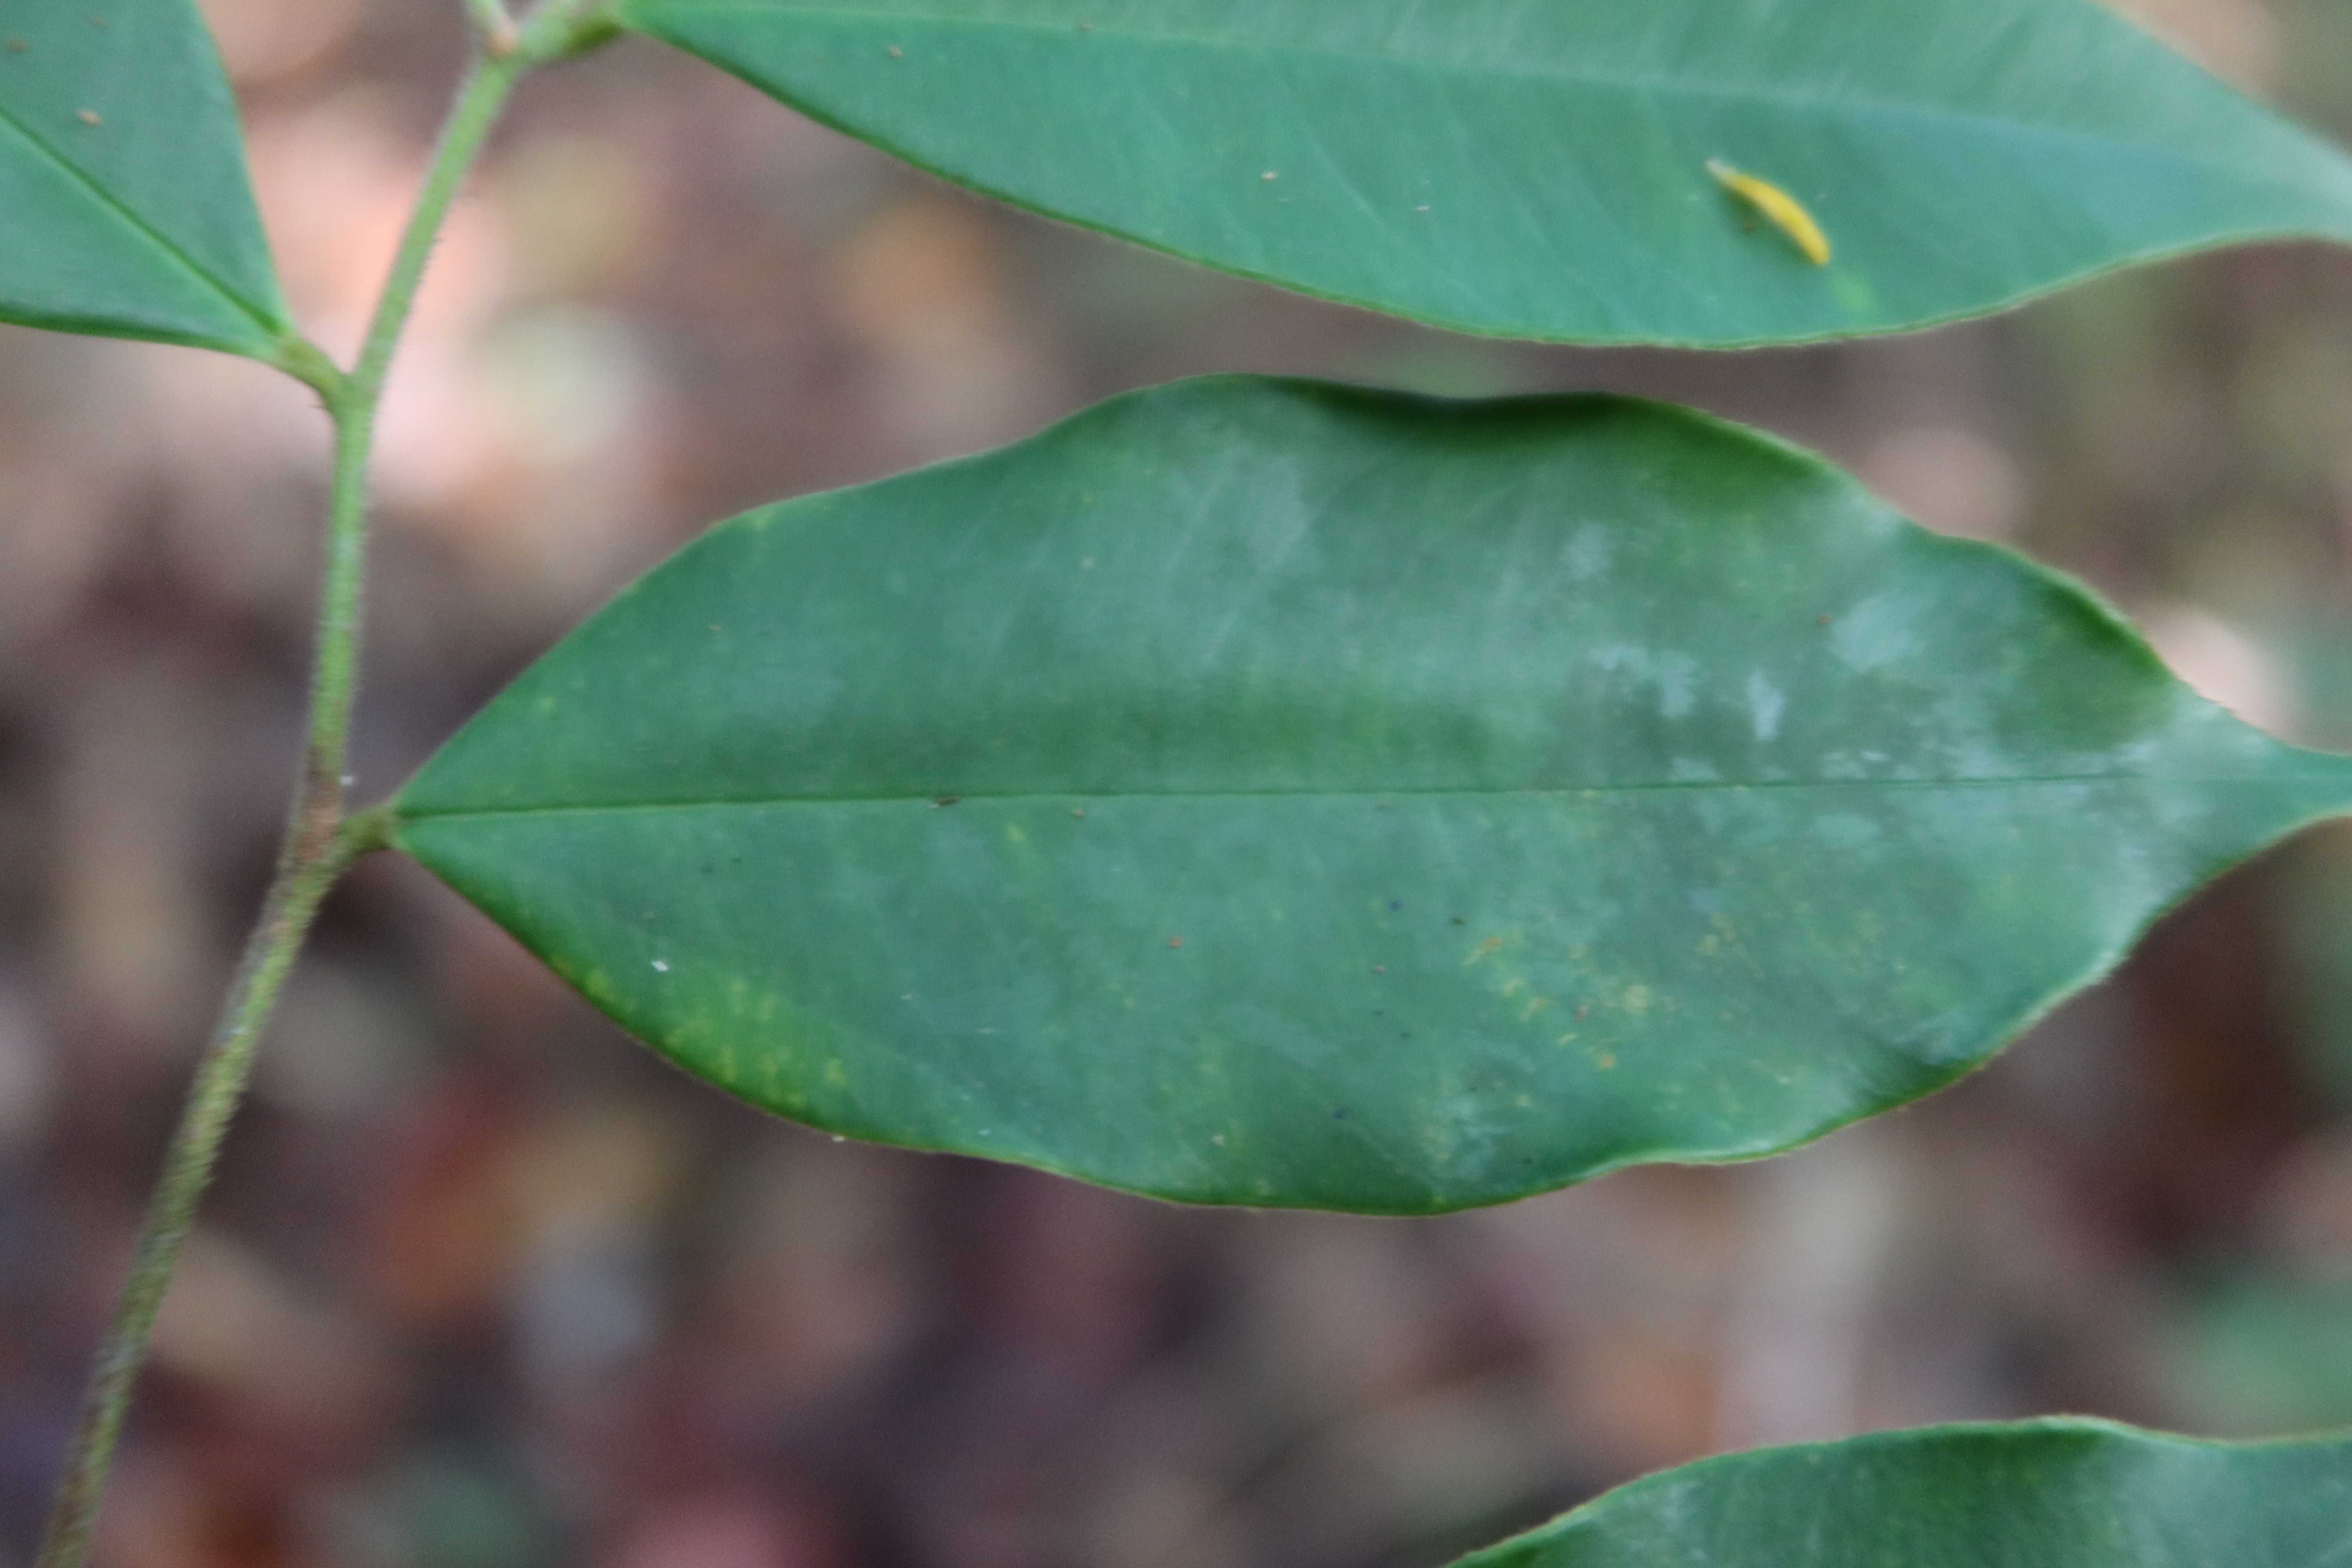
Label: Powdery mildew